Pretty But Poor

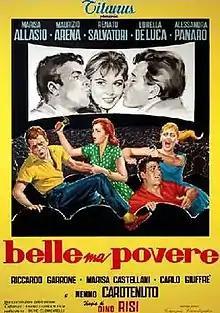

Belle ma povere (internationally released as Pretty But Poor) is a 1957 Italian comedy film directed by Dino Risi. It is the sequel of "Poor, But Handsome" and was followed by "Poor Millionaires".